Chic (band)

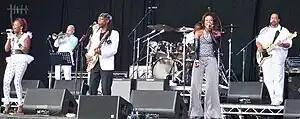
Chic performing at GuilFest 2012 (l-r): Davis, Rodgers, Folami, Barnes

Chic (stylized CHIC), later called Nile Rodgers & Chic, is an American disco band founded in 1972 by guitarist Nile Rodgers and bassist Bernard Edwards. Between 1972 and 1979, Chic released several of the biggest hits of the disco era, including "Dance, Dance, Dance (Yowsah, Yowsah, Yowsah)" (1977), "Everybody Dance" (1977), "Le Freak" (1978), "I Want Your Love" (1978), and "Good Times" (1979). The group regarded themselves as a rock band for the disco movement "that made good on hippie peace, love and freedom". In 2017, Chic was nominated for induction into the Rock and Roll Hall of Fame for the eleventh time.